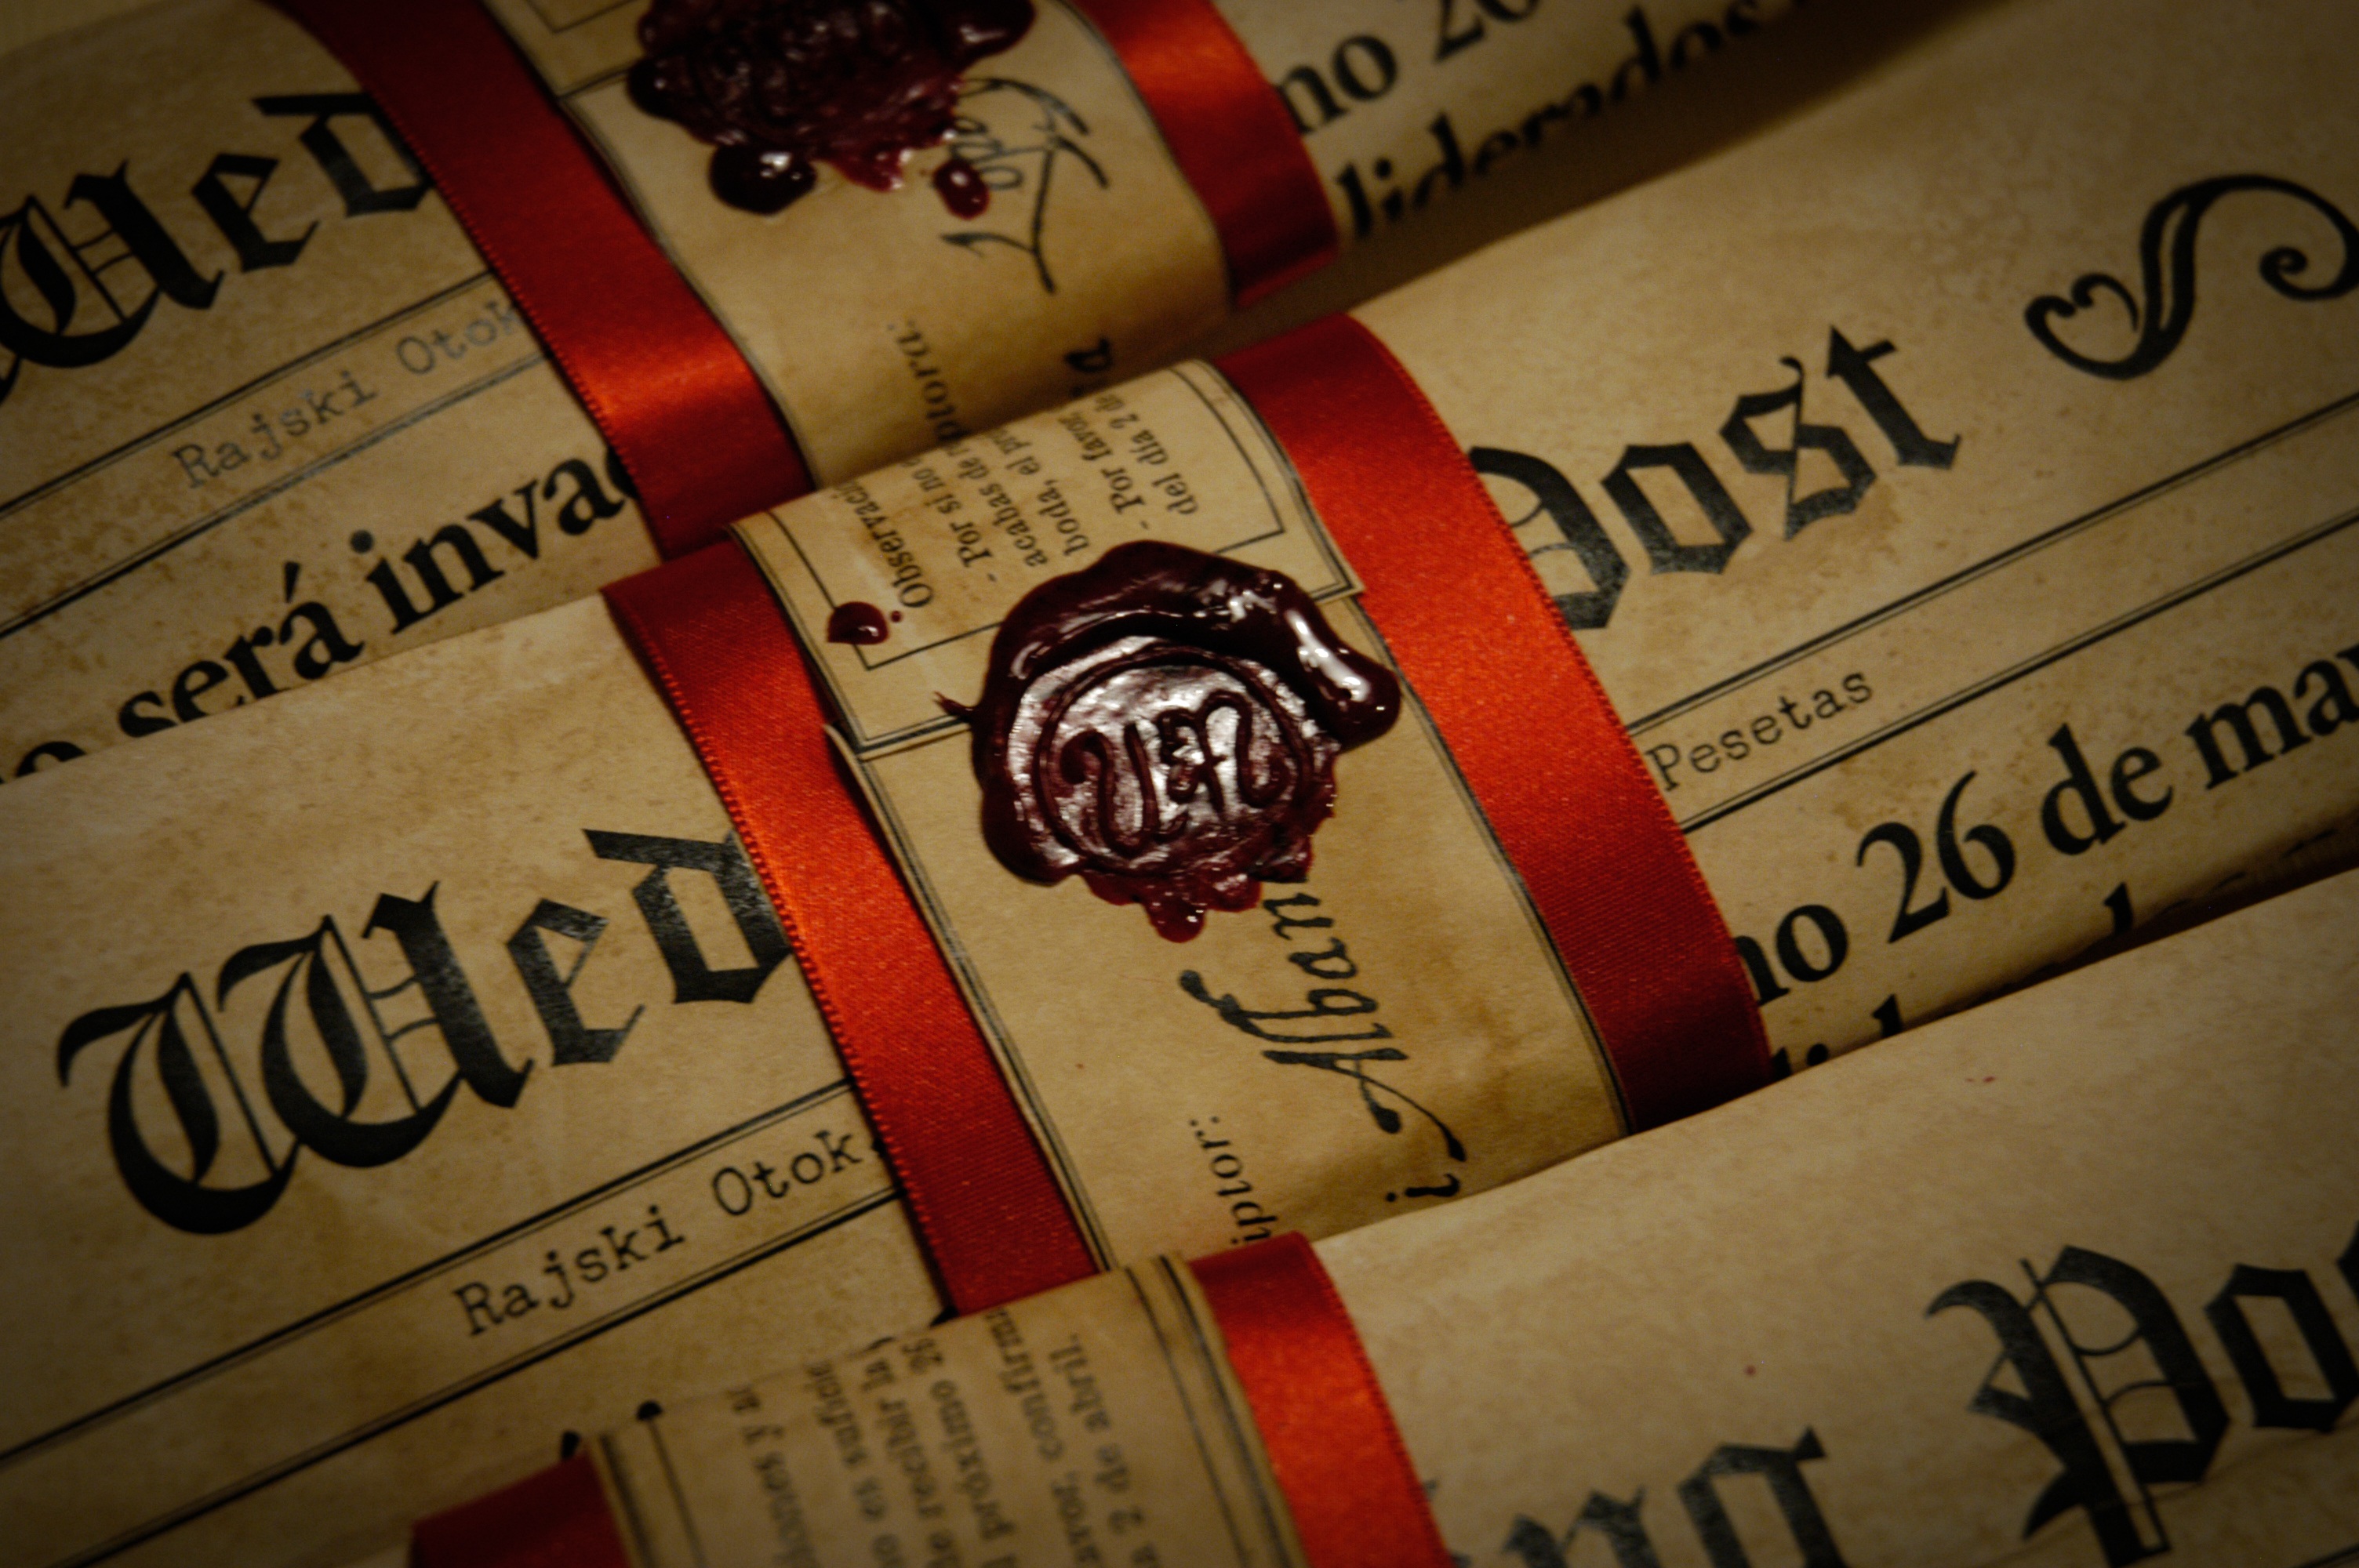
writing, book, antique, newspaper, red, nostalgia, drink, paper, label, brand, design, calligraphy, shape, old paper, old newspaper, distilled beverage, vex seal, wedding post, red ribbon